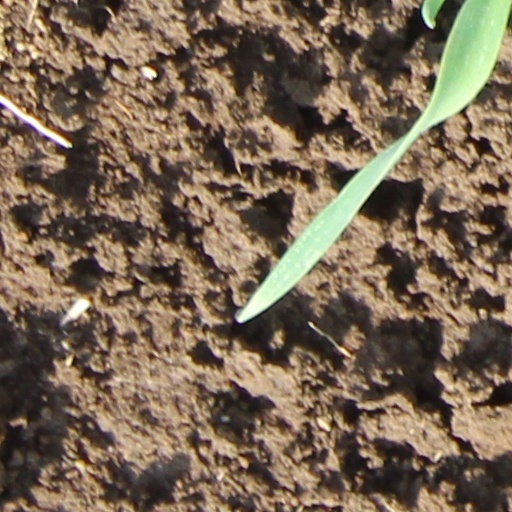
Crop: wheat